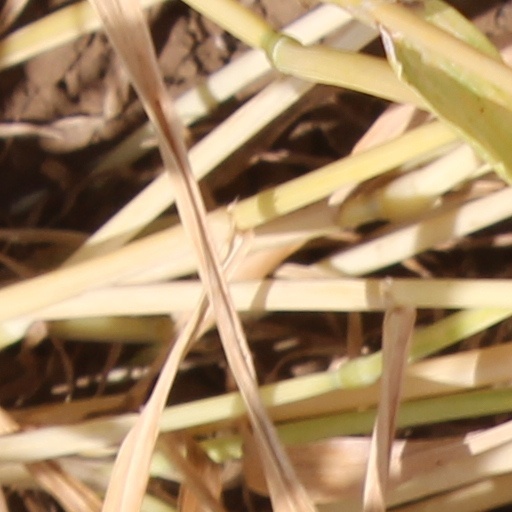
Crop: wheat